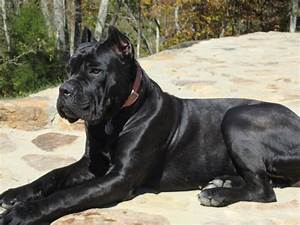
Label: dog